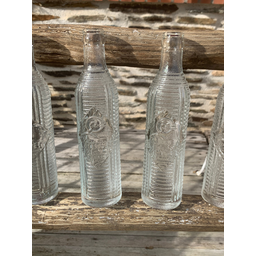
Label: plastic